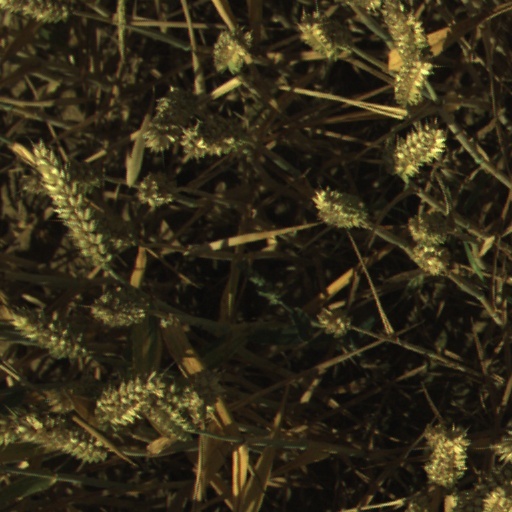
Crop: wheat